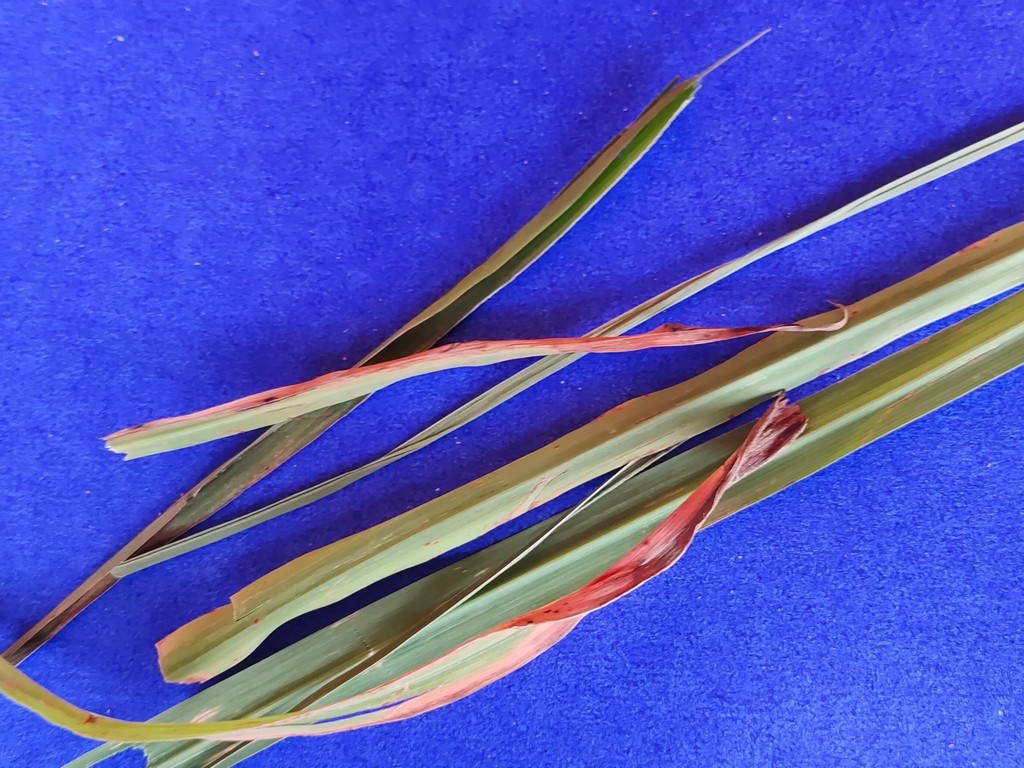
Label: Unhealthy